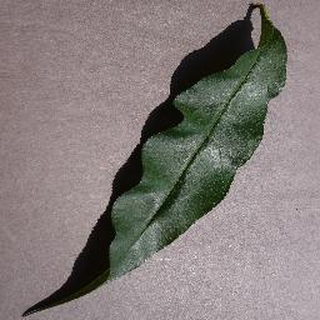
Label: healthy_peach